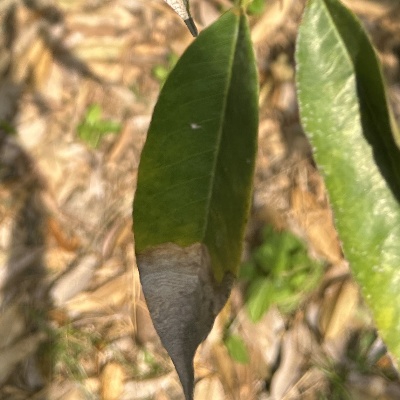
Label: Leaf_Colletotrichum